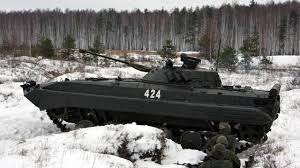
Label: BMP-1